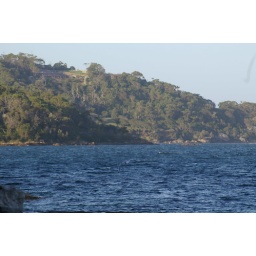
In the midst of blue water, a bird floats above